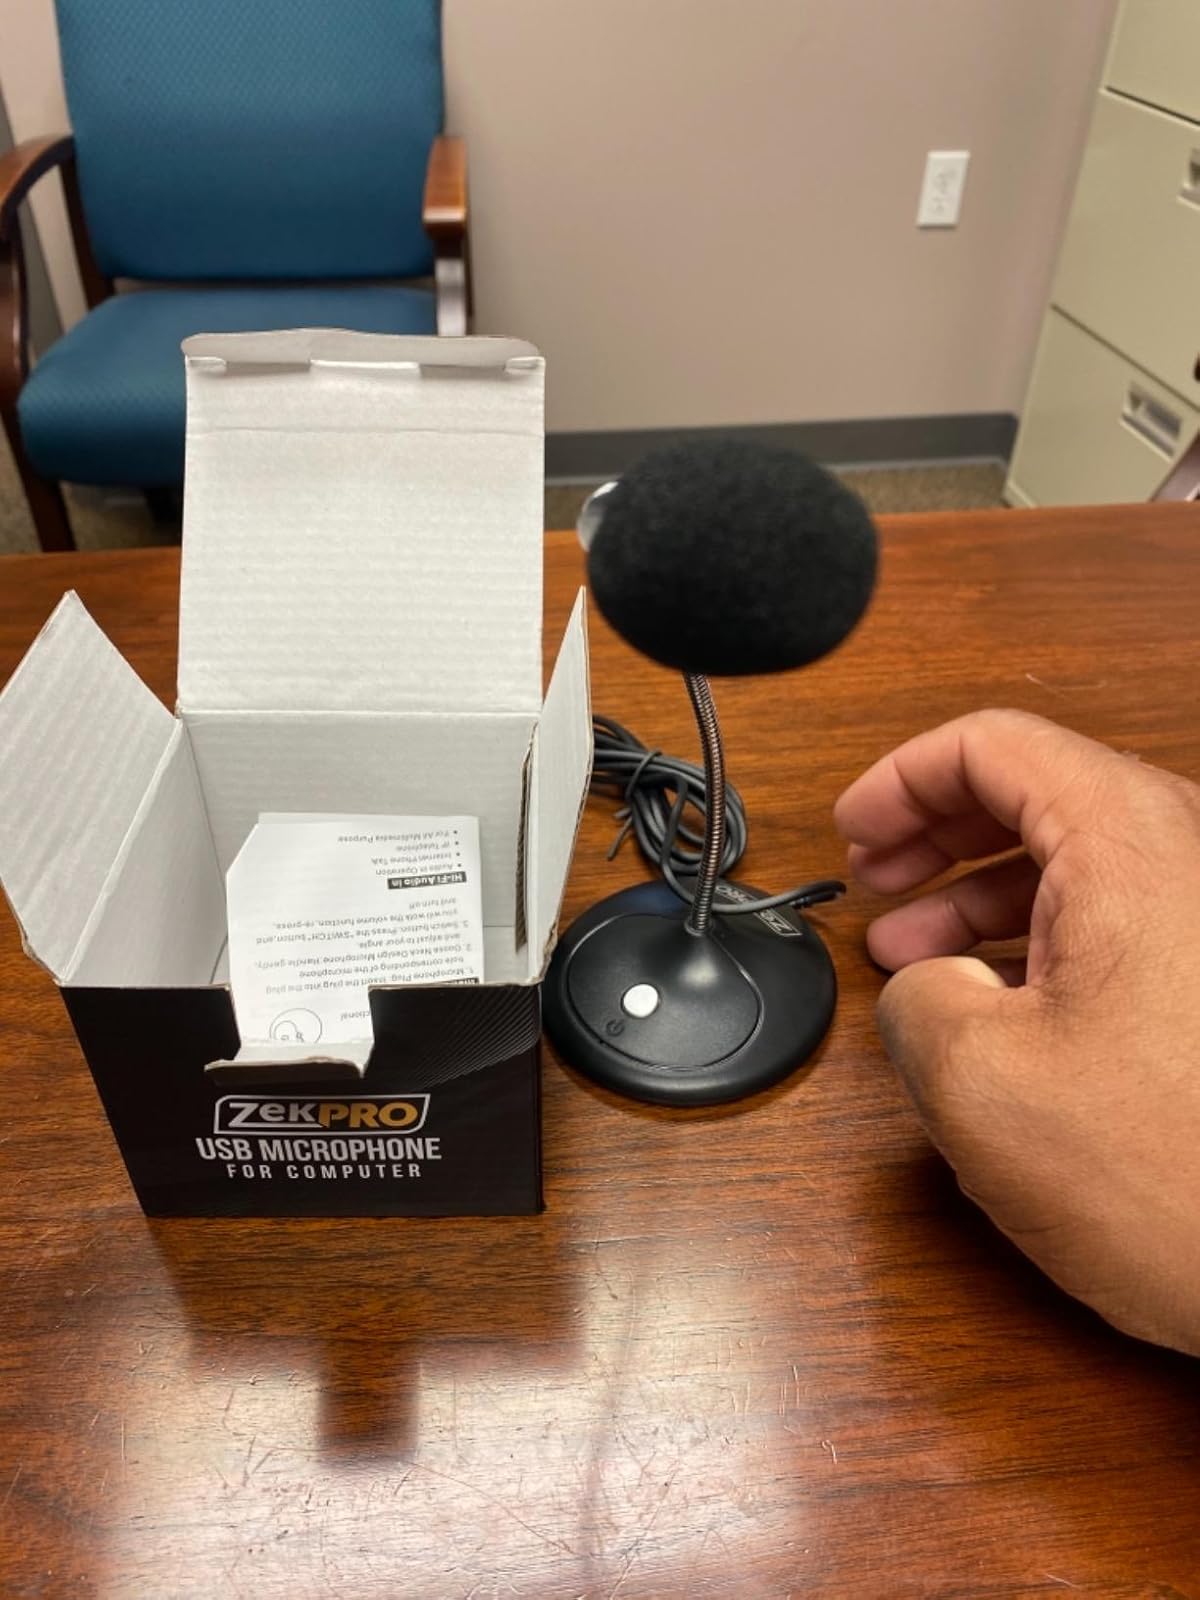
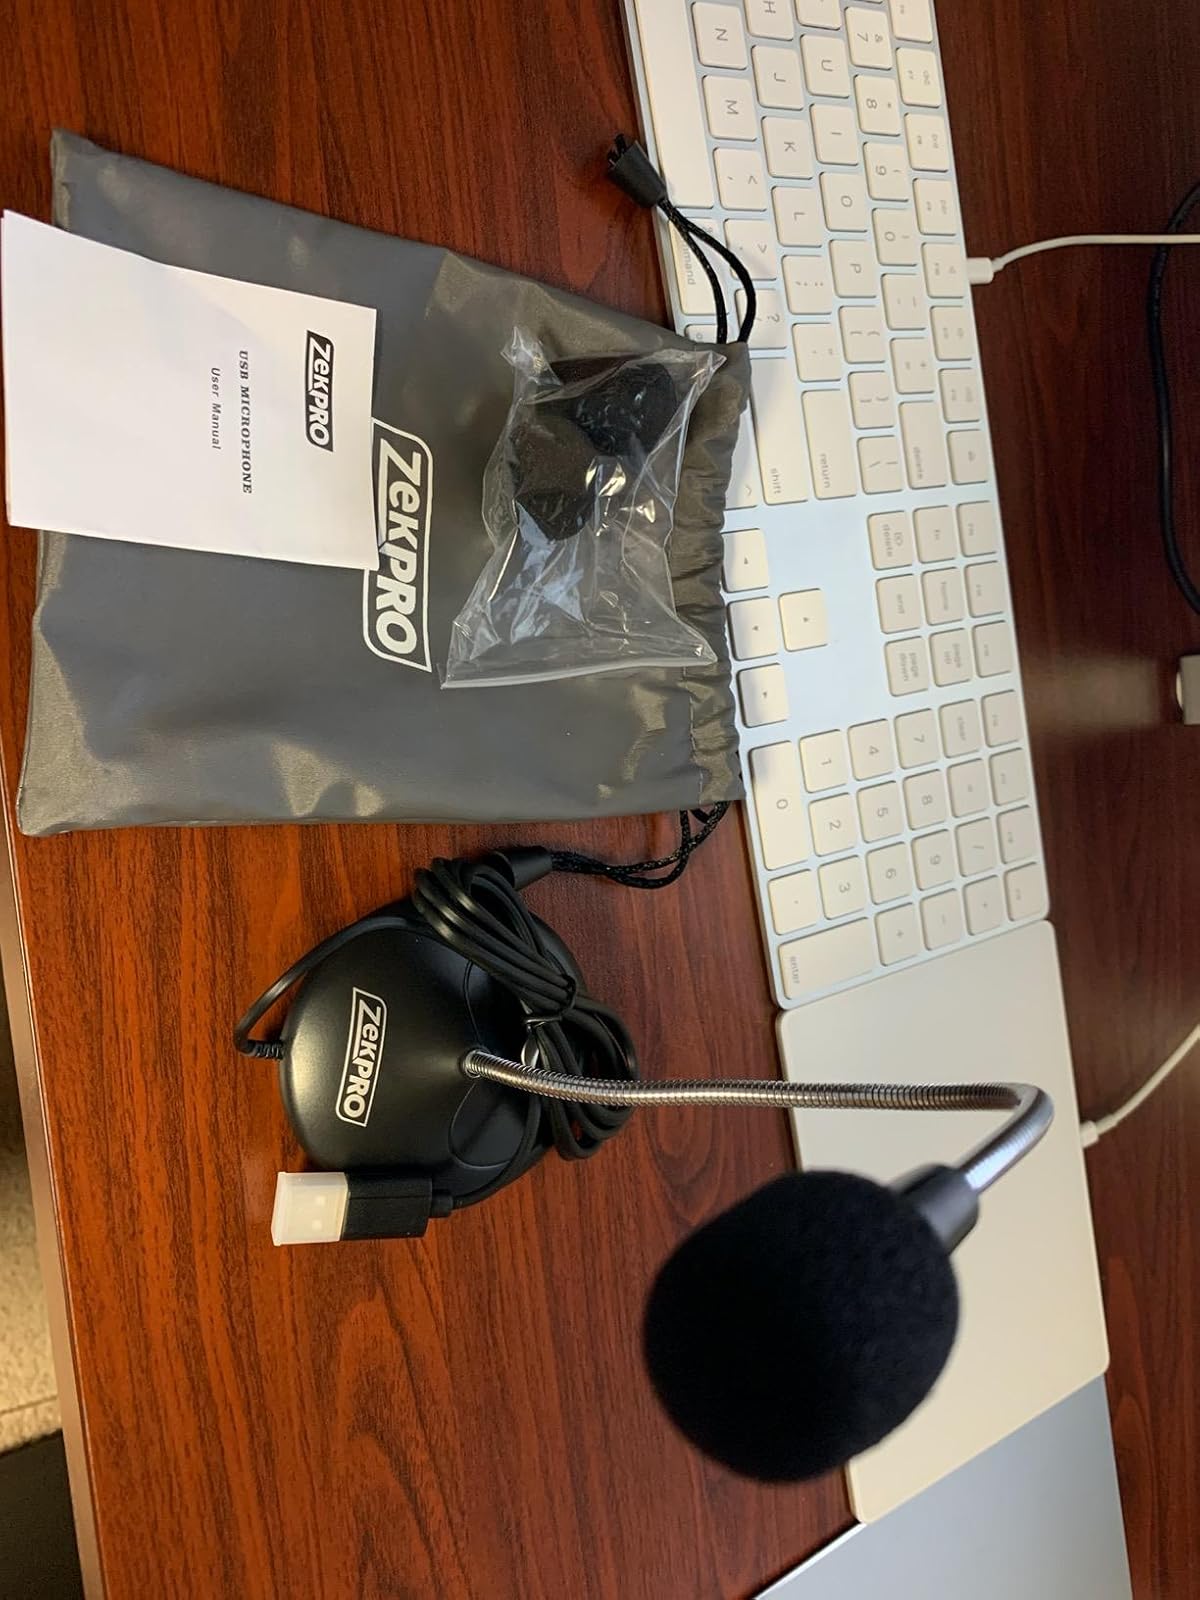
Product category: microphone
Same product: yes